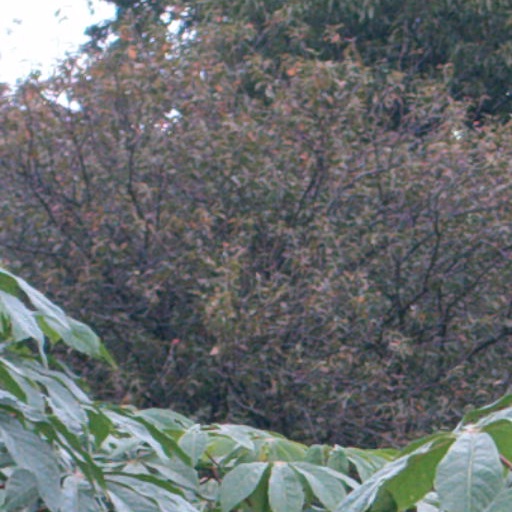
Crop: cassava